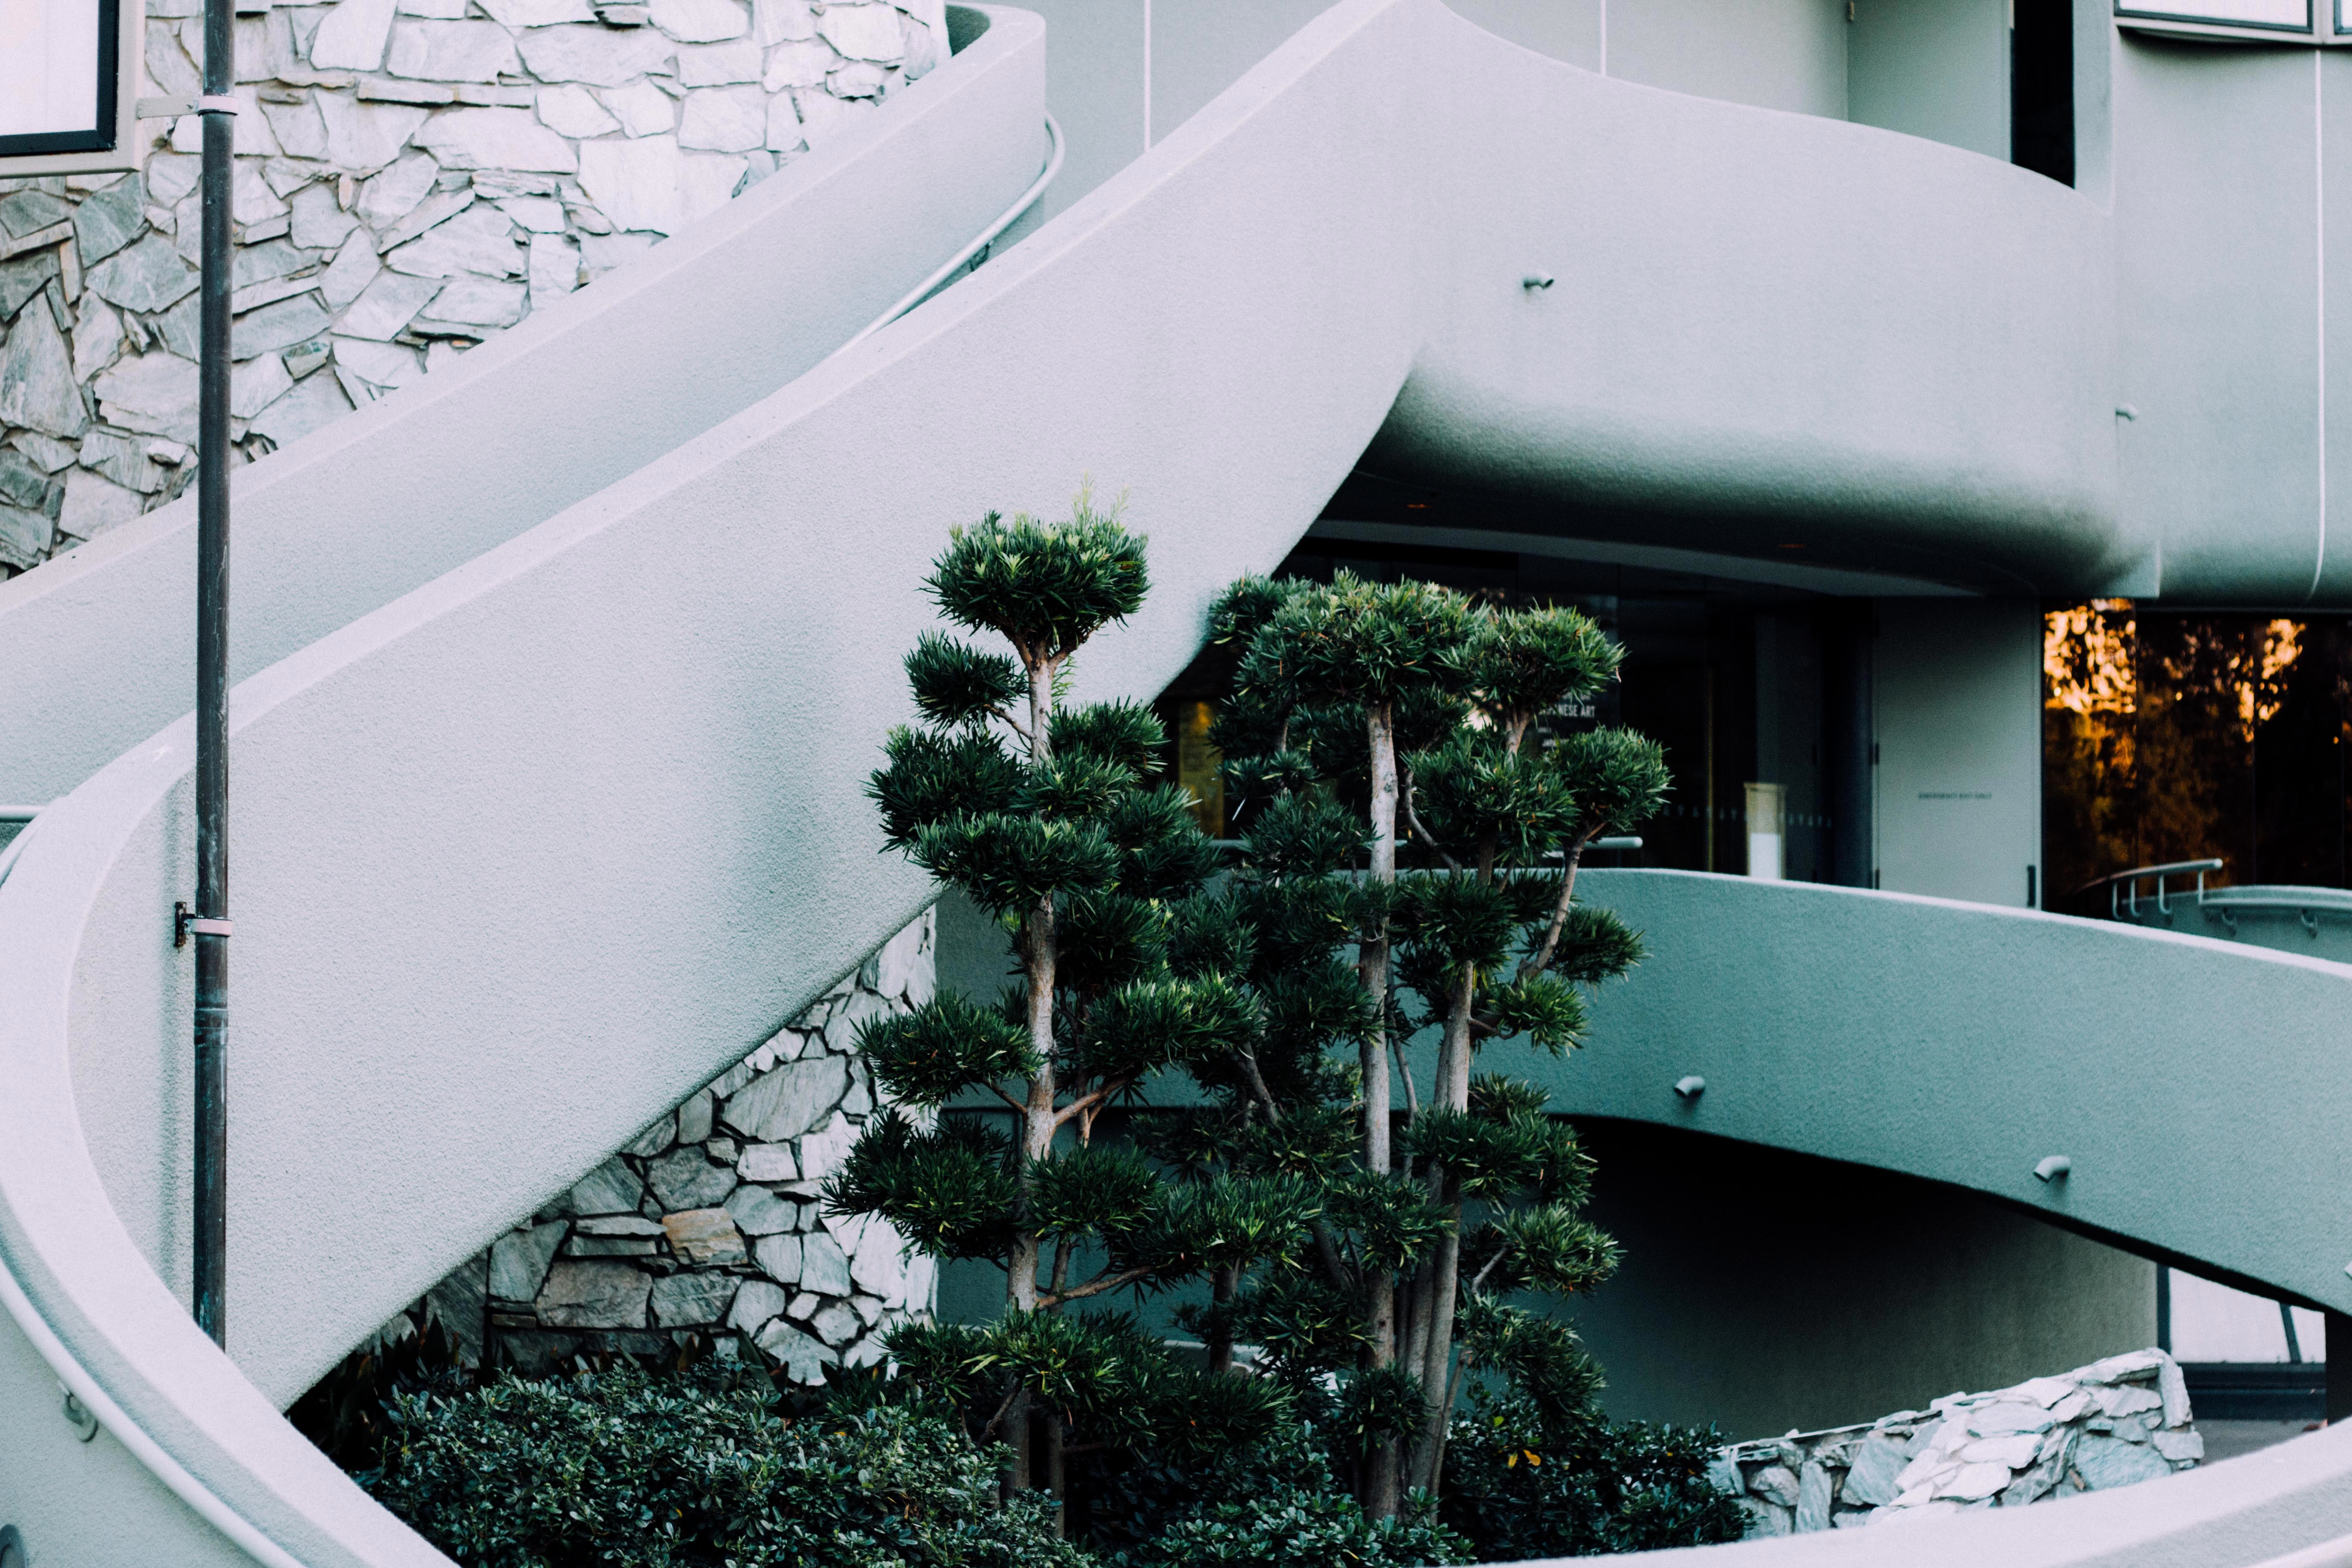
snow, architecture, house, window, home, swimming pool, backyard